Alexey Lushnikov

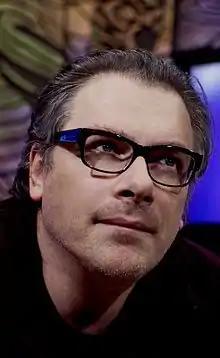
Lushnikov, 2010

Alexey Germanovich Lushnikov (born June 10, 1966) is a Russian painter, television host, writer, producer, documentary filmmaker, political scientist, journalist, actor and philanthropist. His award-winning talk show was the 1st night broadcast in Saint-Petersburg. He is the Founder and owner of television channel , the only special political channel in Russia, and . Lushnikov is a President of "Documentary Films Foundation", academician of "International Academy of Sciences and Arts of Paris" and State Advisor of Saint-Petersburg of the 3rd class.